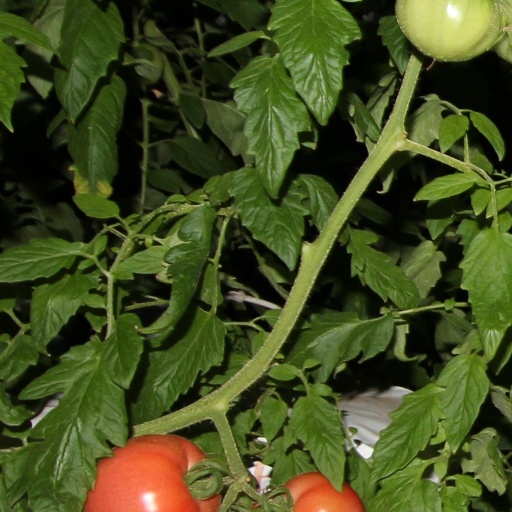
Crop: tomato